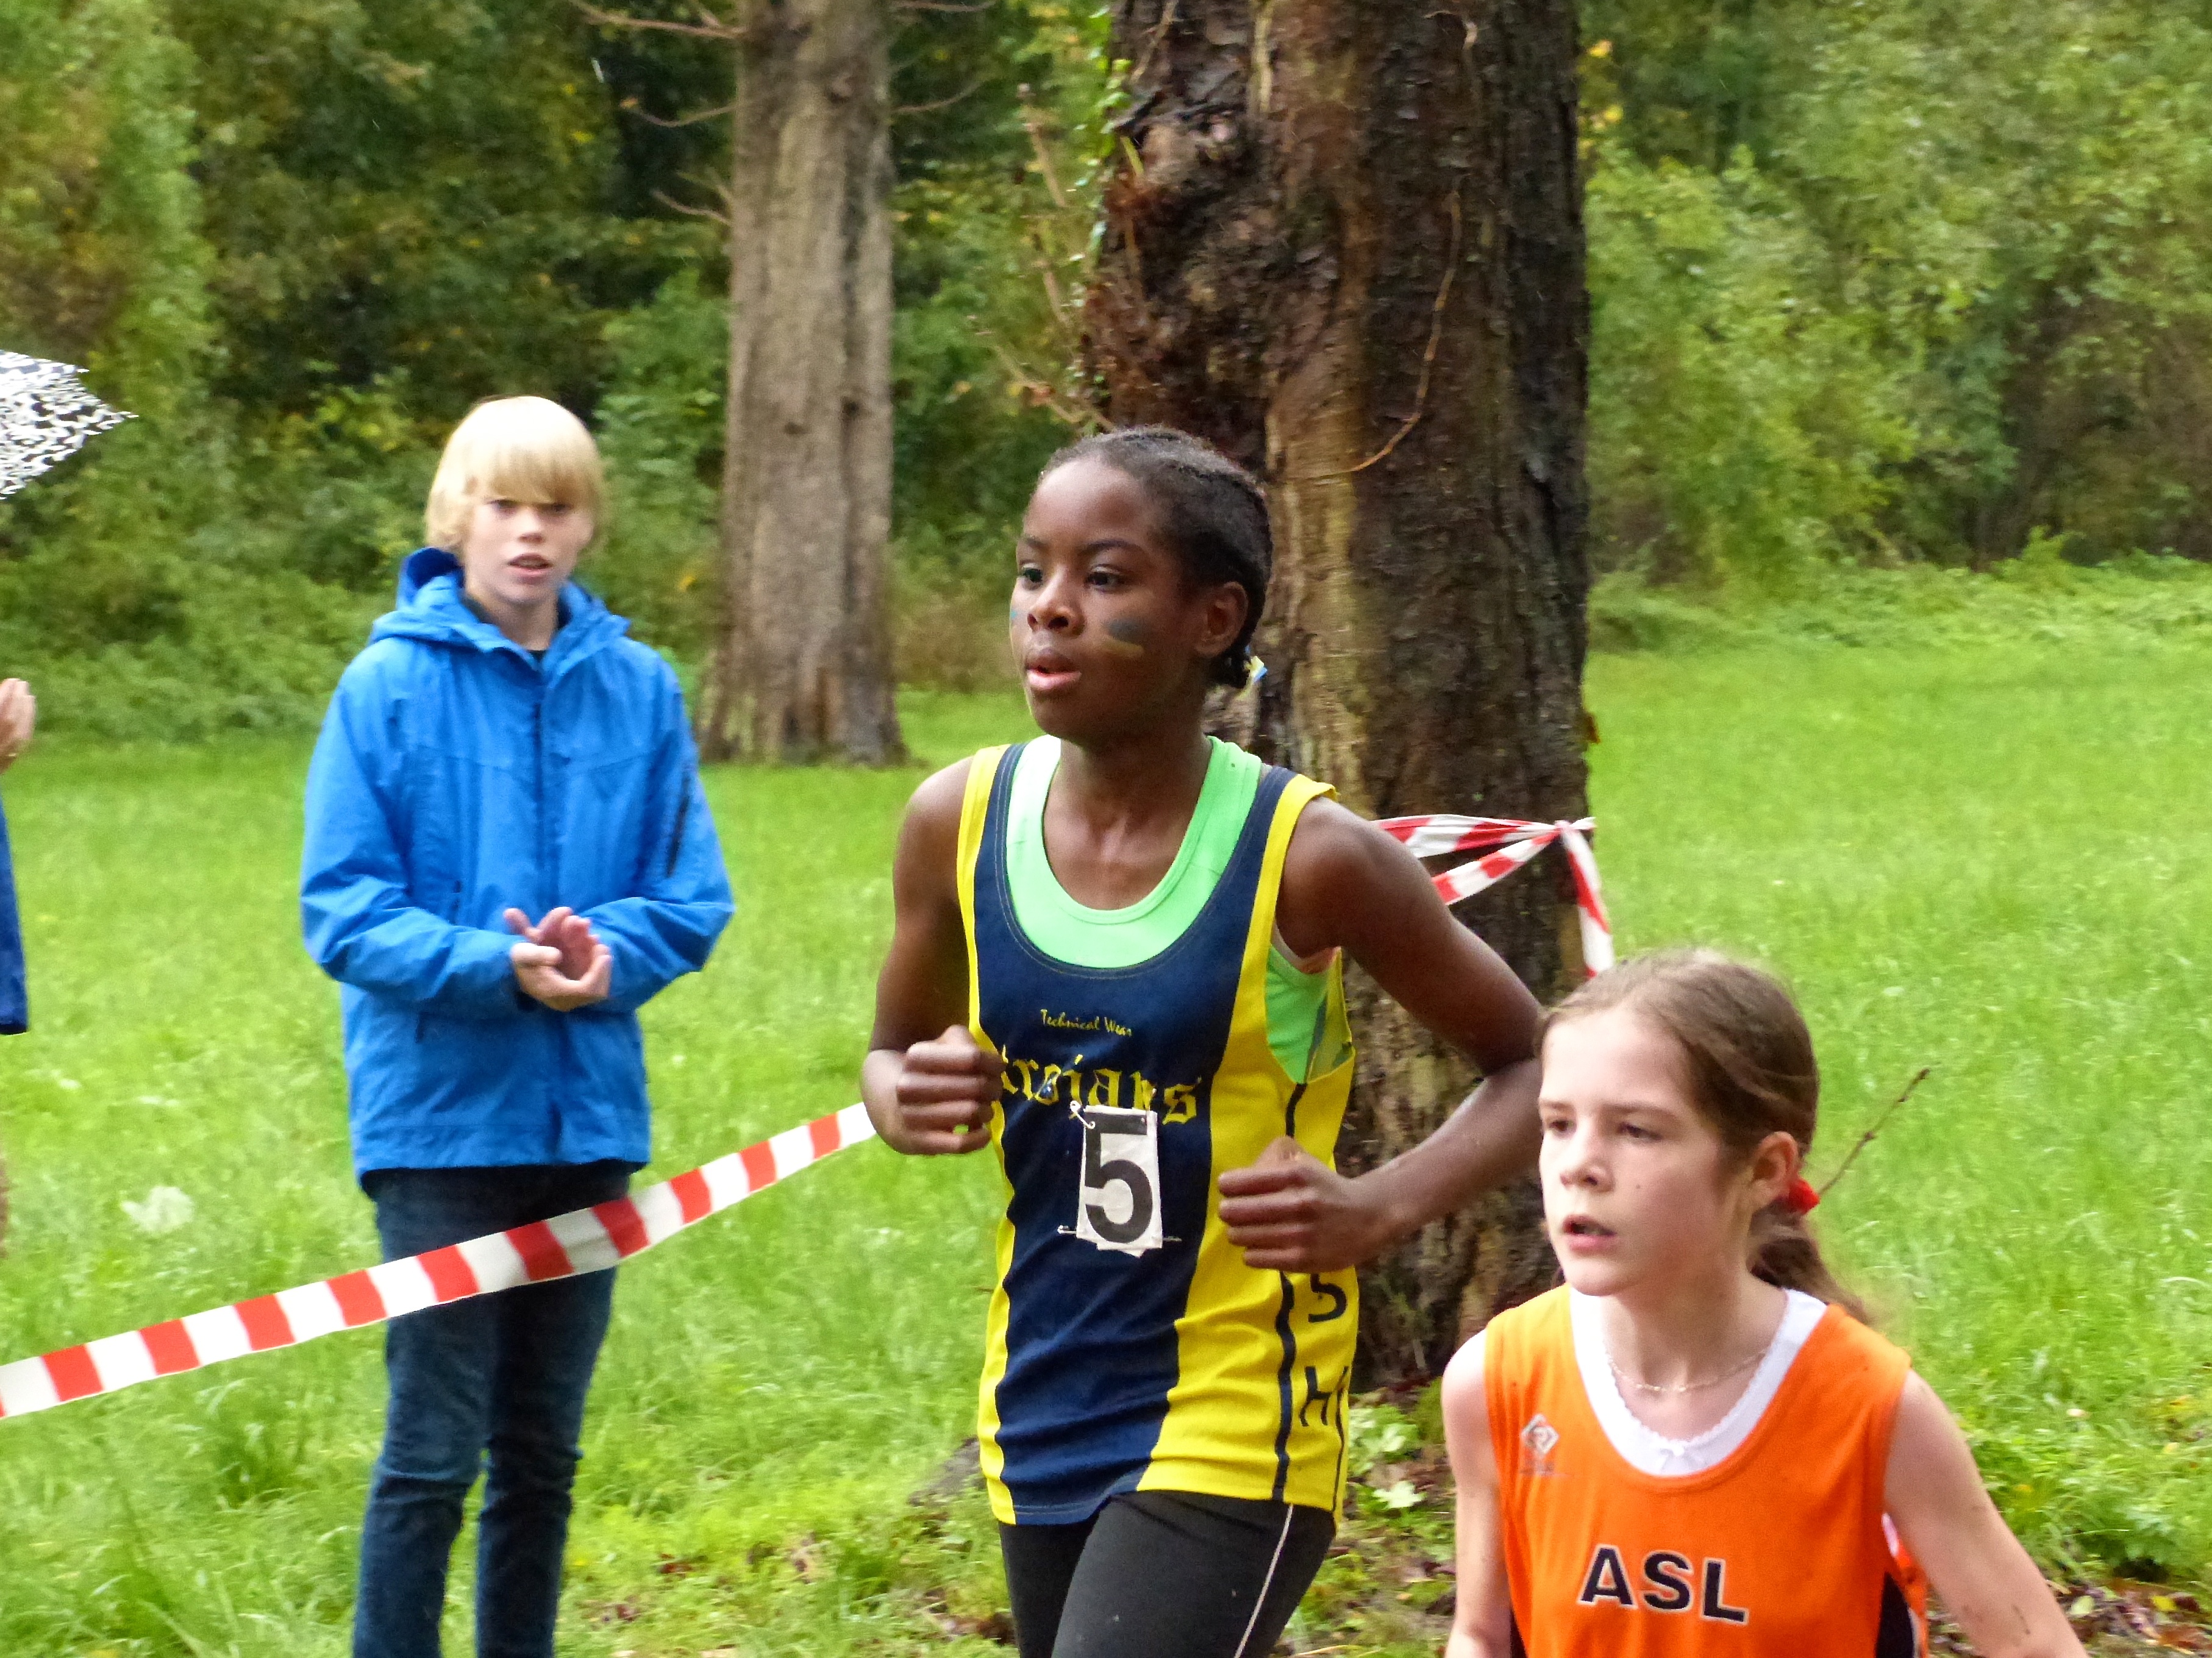
person, running, run, paris, country, france, high, cross, race, international, girls, sports, boys, school, runners, championship, endurance, junior, highschool, varsity, athletics, isst, tournament, xc, schools, parcdestcloud, physical exercise, outdoor recreation, human action, endurance sports, ultramarathon, duathlon, cross country running